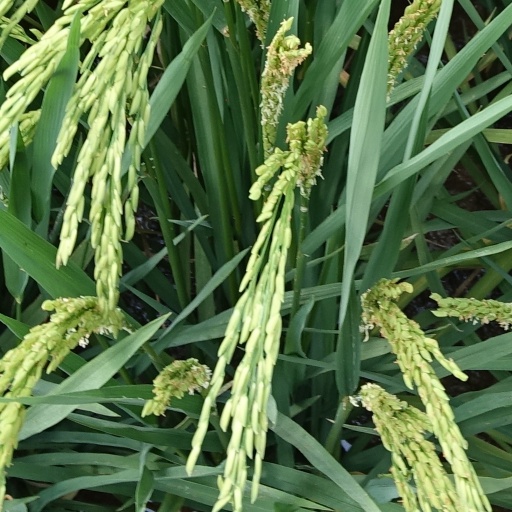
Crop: rice